Charlie Siringo

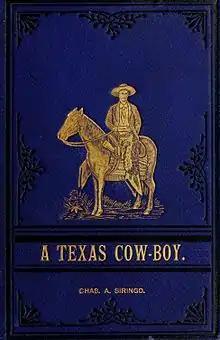
Cover of "A Texas Cow Boy"

In 1886, Siringo witnessed the Chicago Haymarket affair. This prompted him to join the Pinkerton National Detective Agency, using gunman Pat Garrett's name as a reference to get the job, having met Garrett in 1880 when they were searching for Billy the Kid. Siringo was assigned to Denver, reporting to James McParland, and moved his family there. His wife died in 1890, and his daughter went to live with his wife's aunt and her husband, Emma and Will F. Read.